Accelerator Coaster

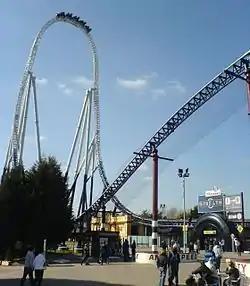
Stealth at Thorpe Park

If the train rolls back, it will be brought to a near stop (magnetic brakes cannot completely stop a train) well before the beginning of the launch track. Regardless of the position of the catch-car when the train passes it going backwards, there will be no interference as the train's launch dog will be retracted. After the train slows to a near stop, the brakes will be cycled up and down to control the train's speed until it is back in launch position. On the larger coasters, this "launch reset" process can take more than a minute as the train must be moved very slowly. Once the train is back in launch position, it can be launched again or can be returned to the station.